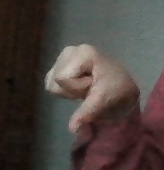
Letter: waw